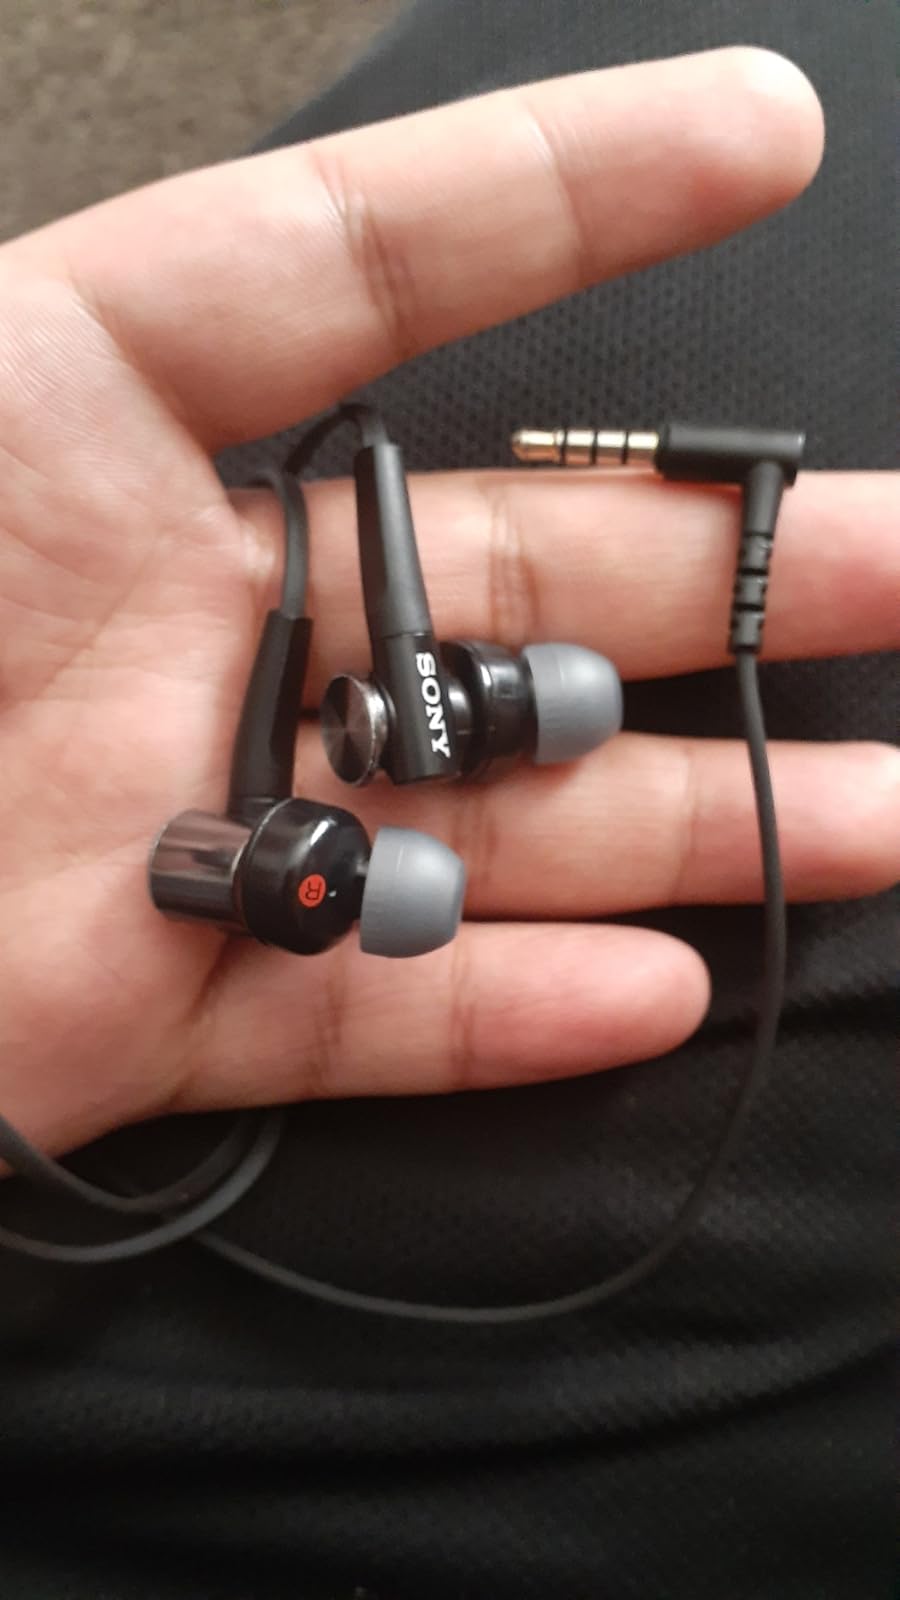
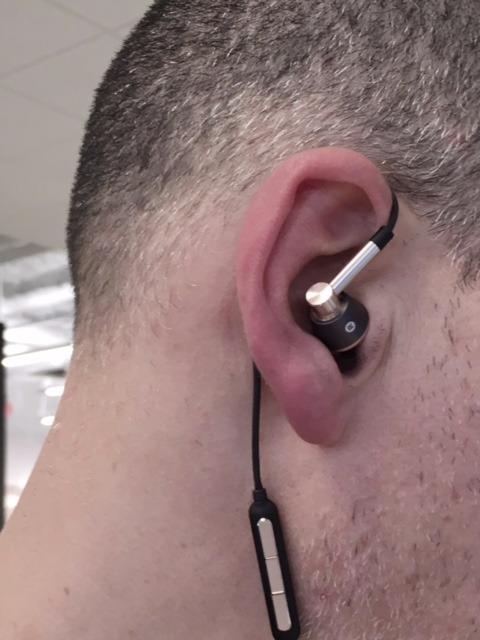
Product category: headphones
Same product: no